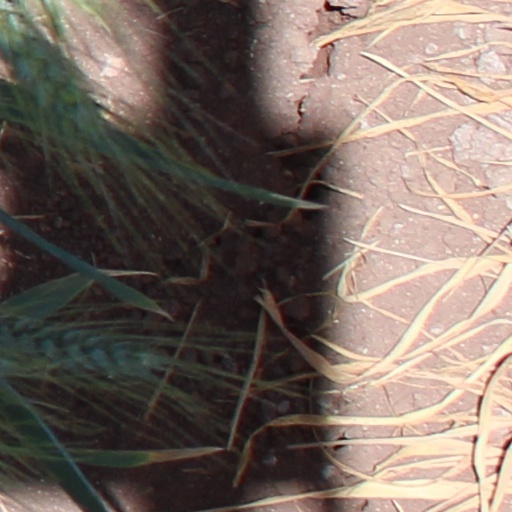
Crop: wheat